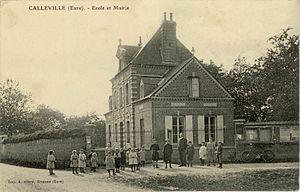
mairie de Calleville (Eure)